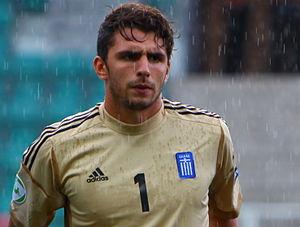
Stéfanos Kapíno, né le 18 mars 1994 au Pirée, est un footballeur international grec qui évolue au poste de gardien de but au Werder Brême.